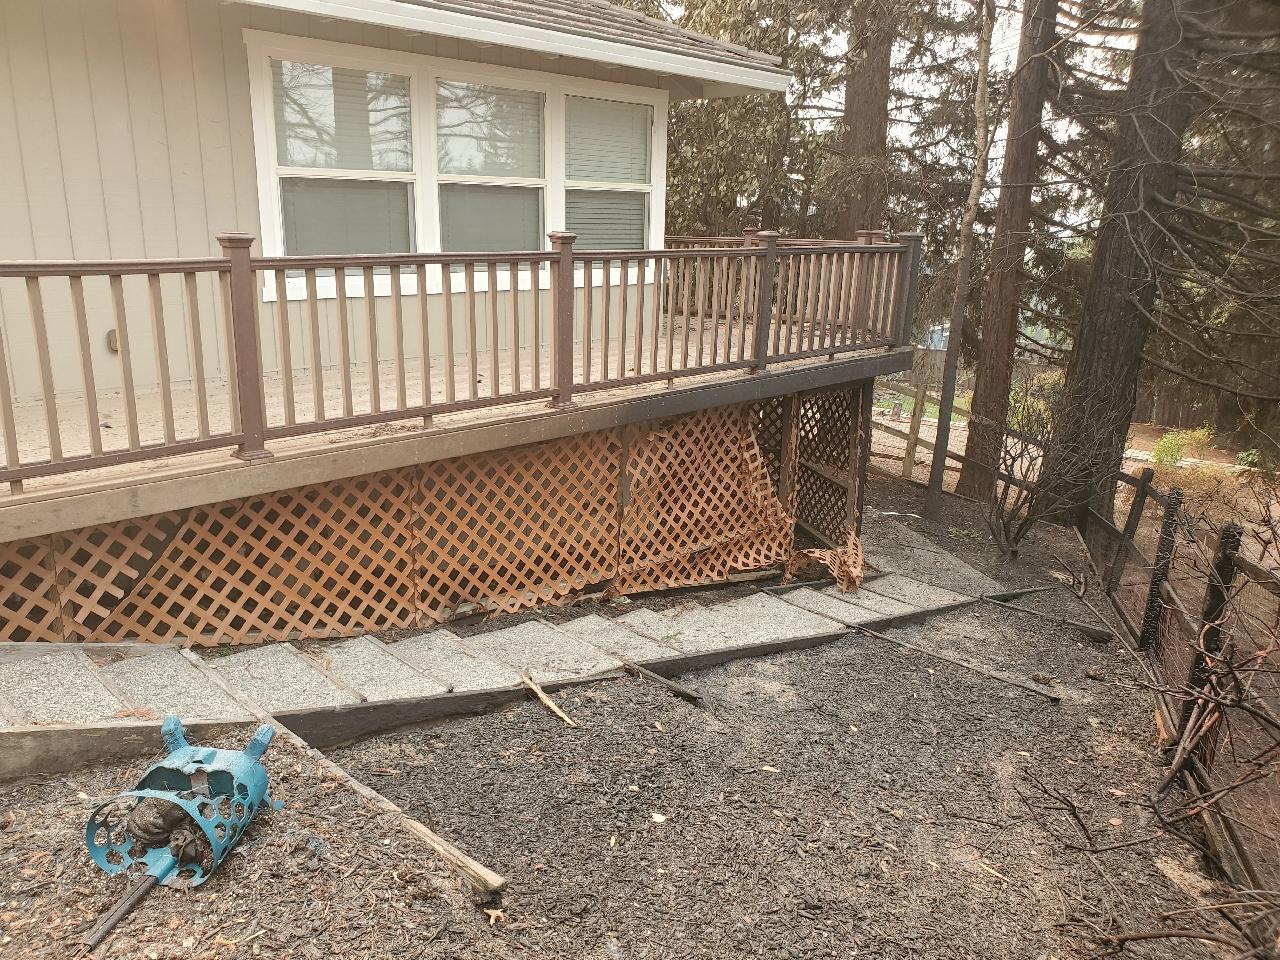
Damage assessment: affected